Diphtheria

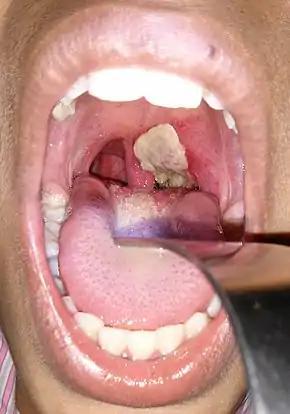
An adherent, dense, grey pseudomembrane covering the tonsils is classically seen in diphtheria.

Diphtheria is an infection caused by the bacterium "Corynebacterium diphtheriae". Most infections are asymptomatic or have a mild clinical course, but in some outbreaks, the mortality rate approaches 10%. Signs and symptoms may vary from mild to severe, and usually start two to five days after exposure. Symptoms often develop gradually, beginning with a sore throat and fever. In severe cases, a grey or white patch develops in the throat, which can block the airway, and create a barking cough similar to what is observed in croup. The neck may also swell, in part due to the enlargement of the facial lymph nodes. Diphtheria can also involve the skin, eyes, or genitals, and can cause complications, including myocarditis (which in itself can result in an abnormal heart rate), inflammation of nerves (which can result in paralysis), kidney problems, and bleeding problems due to low levels of platelets.